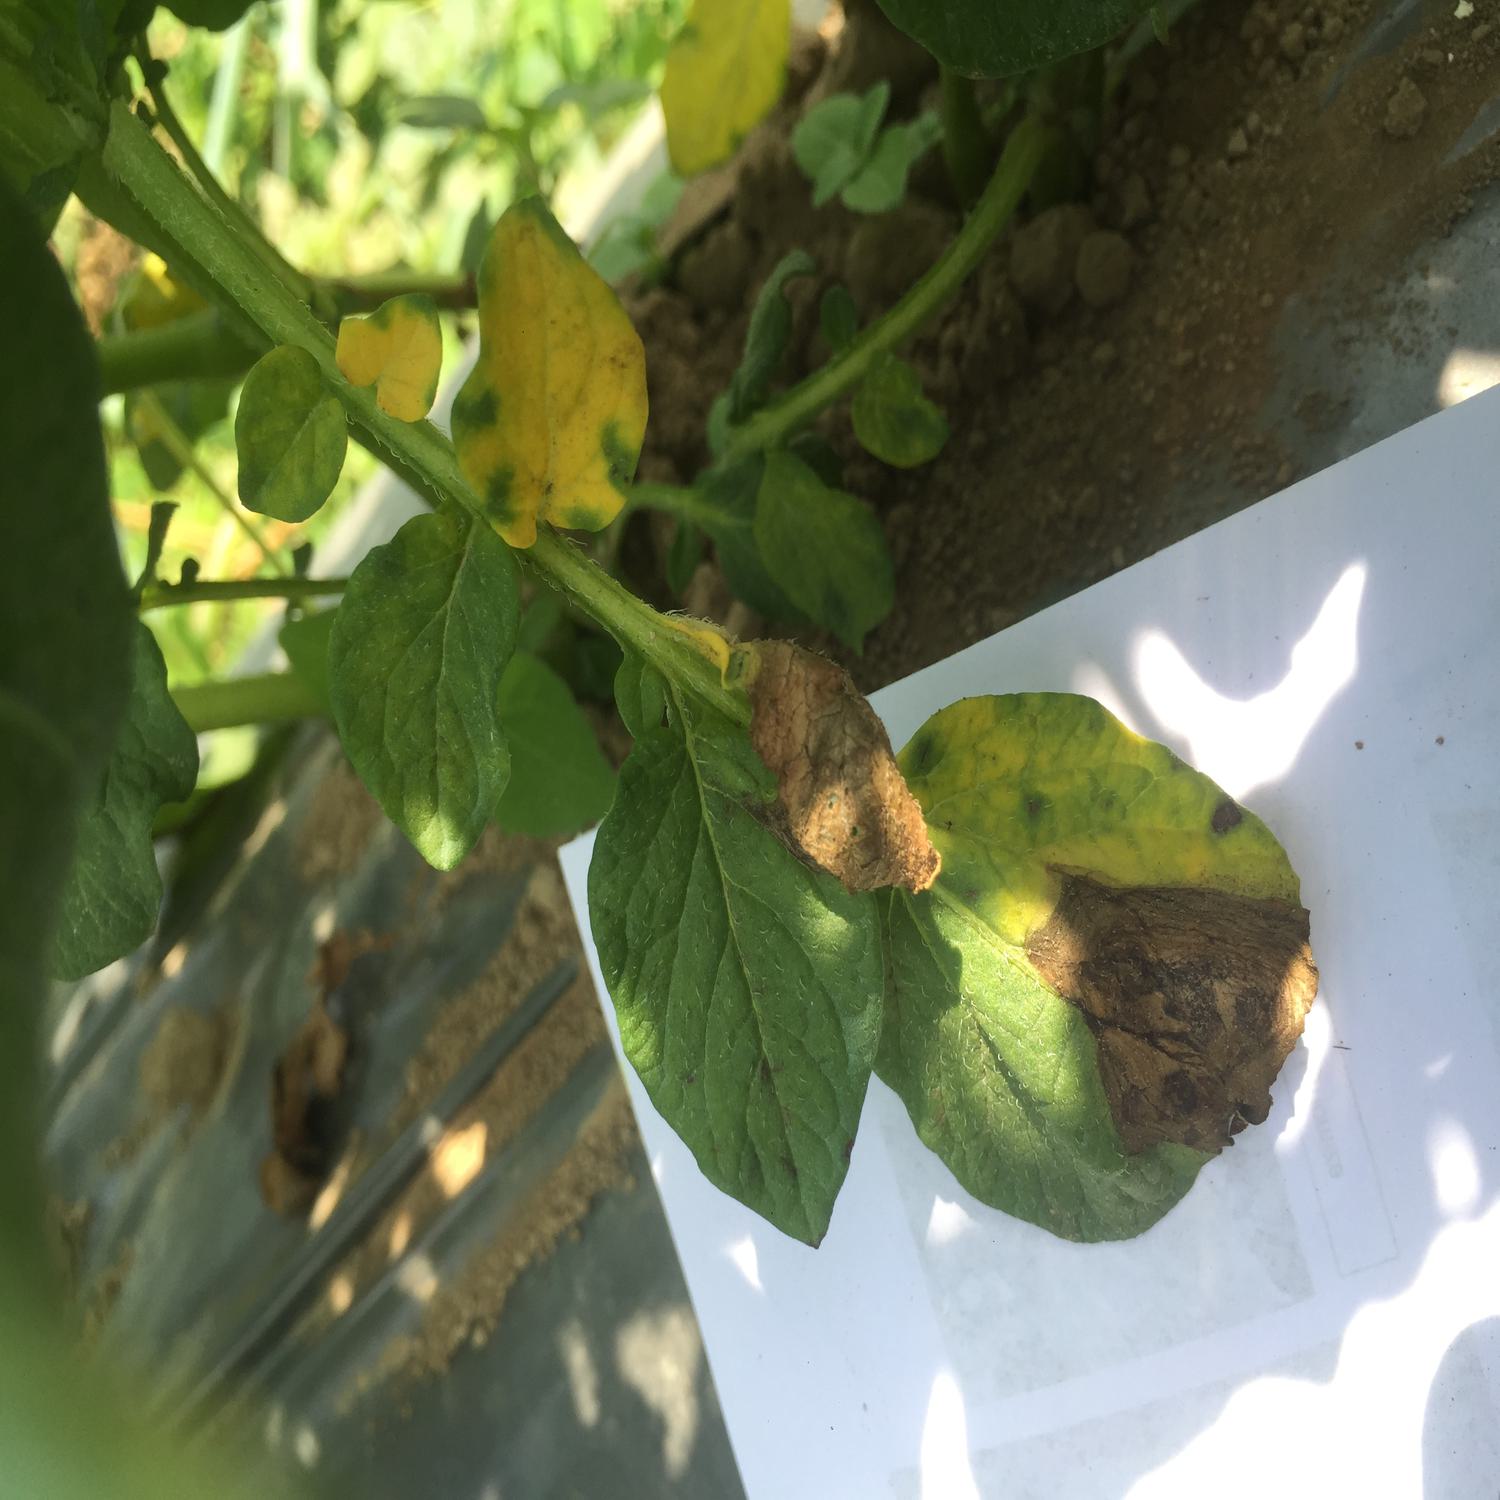
Label: Fungi